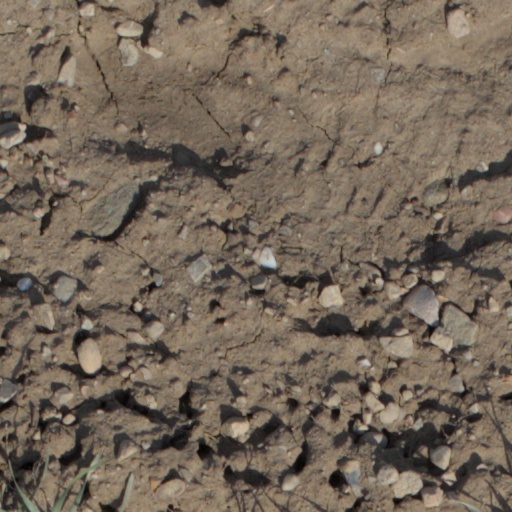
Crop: wheat